Les risques du métier

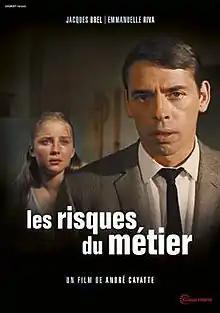
French DVD cover

Les risques du métier ("Risky Business") is a 1967 French drama film directed by André Cayatte. This was Jacques Brel's first feature film and co-starred Emmanuelle Riva, Jacques Harden, and Nadine Alari. Brel also produced the soundtrack with François Rauber. The film was released on 21 December 1967. Film critics praised Brel's performance.